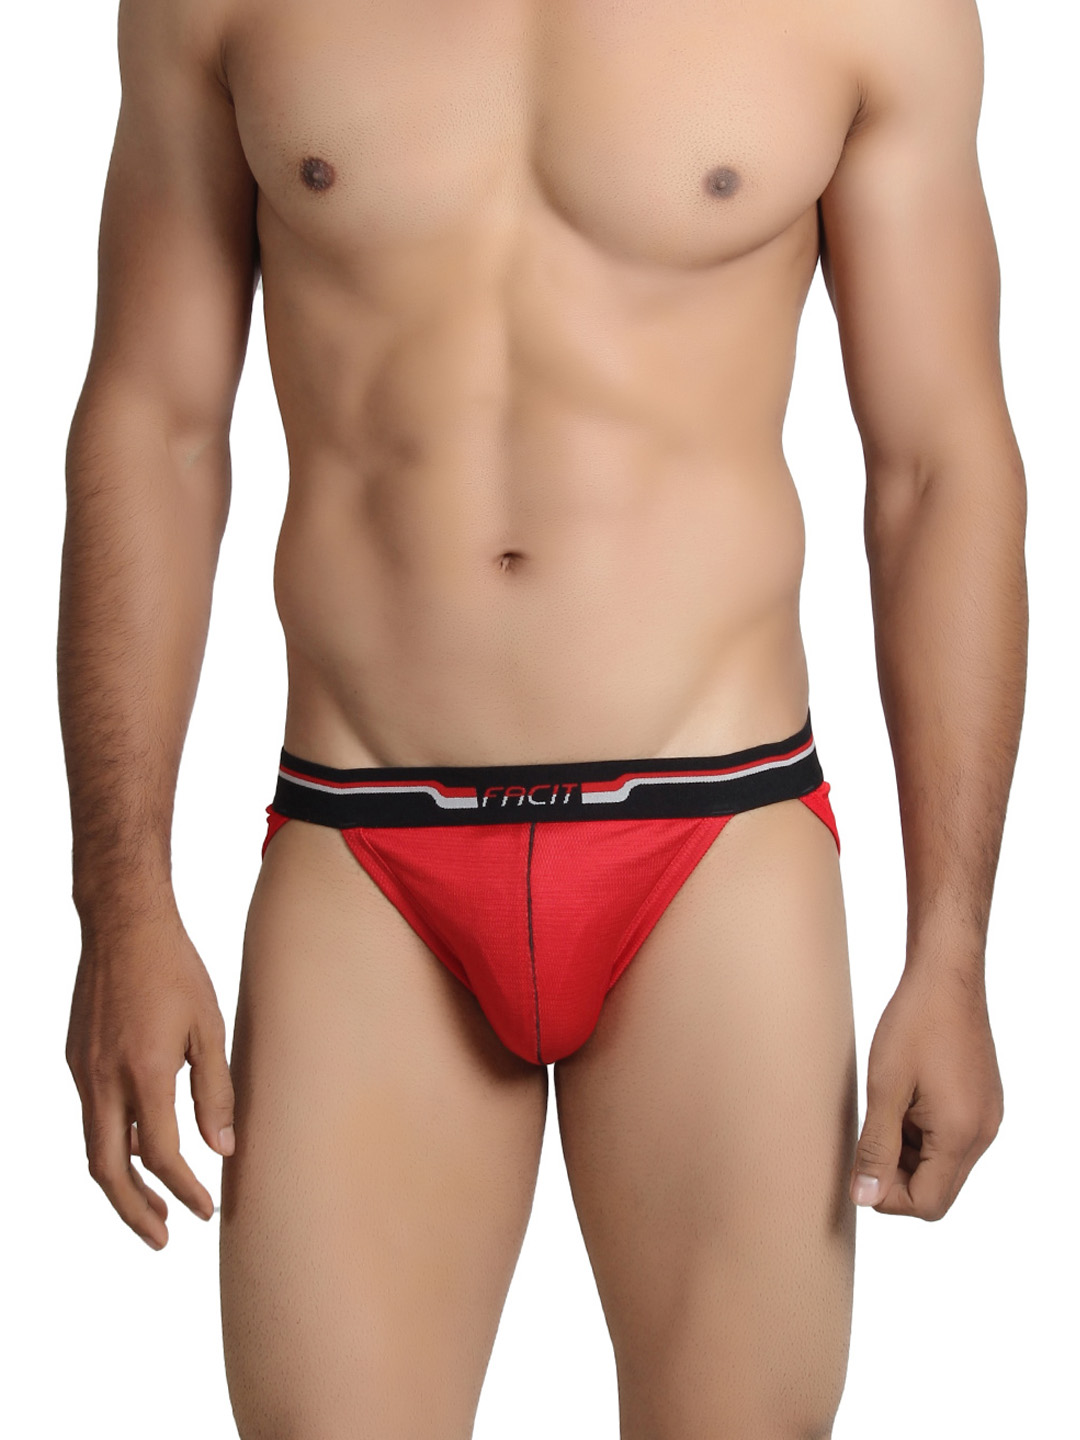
Facit Men Stringz Red Briefs
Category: Apparel / Innerwear / Briefs
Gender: Men
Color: Red
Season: Summer 2016
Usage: Casual